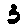
Label: 3